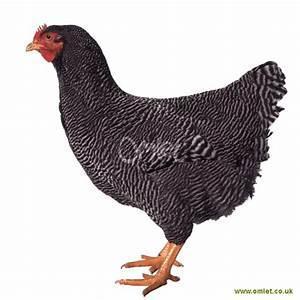
chicken